Rudolf von Urban

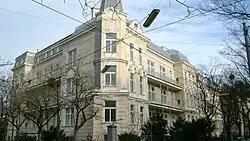
Wiener Cottage Sanatorium building, Vienna, 1908

Rudolf R. Urbantschitsch, later Rudolf von Urban (28 April 1879 – 18 December 1964), was an Austrian psychiatrist and psychologist who researched human sexuality.